Millennium Stadium

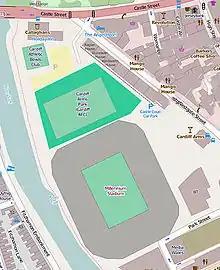
Map of the Millennium Stadium (south ground) and Cardiff Arms Park (north ground)

Construction involved the demolition of a number of buildings, primarily the existing National Stadium (Cardiff Arms Park), Wales Empire Pool (swimming pool) in Wood Street, Cardiff Empire Telephone Exchange building (owned by BT) in Park Street, the newly built Territorial Auxiliary & Volunteer Reserve building in Park Street, and the Social Security offices in Westgate Street.